Proneural genes

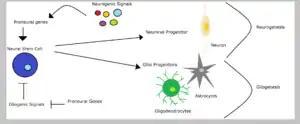
Proneural genes in neurogenesis and gliogenesis pathway - Neural stem cells have the potential to generate all neural cell types, such as neuron (neuronal progenitor), astrocytes and oligodendrocytes (glial progenitors). The proneural gene expression is induced by neurogenic signals and results in the activation of neuronal-differentiation pathway . At the same time, glial differentiation is inhibited. Neural stem cells lead to neuron differentiation while proneural genes inhibit glyogenic signals and consequently the glial-differentiation pathway.

Neural stem cells could give rise to neuronal or glial progenitors, depending on the type of signals that they receive - gliogenic or neurogenic signals, respectively. Glial progenitor cells could differentiate into oligodendrocytes or astrocytes. However, lineage commitment of neural progenitors involves the suppression of alternative fates. Therefore, vertebrate proneural genes promote neuronal fates and simultaneously inhibit glial fates. For example, the downregulation of the expression of proneural gene ngn2 in the spinal cord represses oligodendrocyte differentiation. In the context of restricted glial progenitors, proneural genes might have functions that are distinct from their better-characterized role in lineage specification, perhaps in the differentiation of glial lineages.